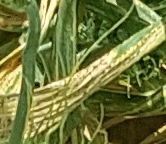
Label: Wheat___Yellow_Rust